Brian Simpson (politician)

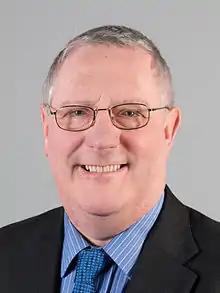
Brian Simpson, 2014

Brian Simpson OBE (born 6 February 1953) is a British Labour Party politician who was Member of the European Parliament (MEP) for North West England.